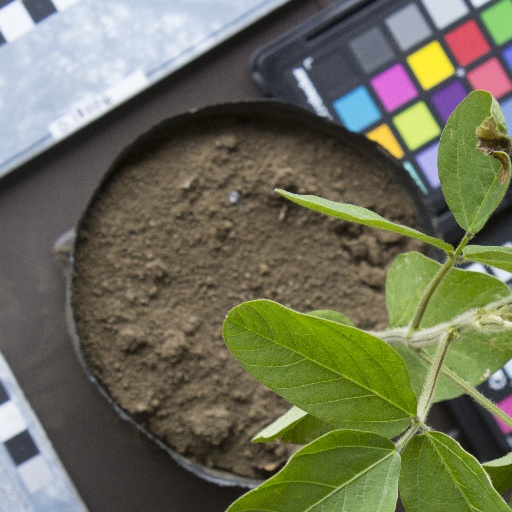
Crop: soybean